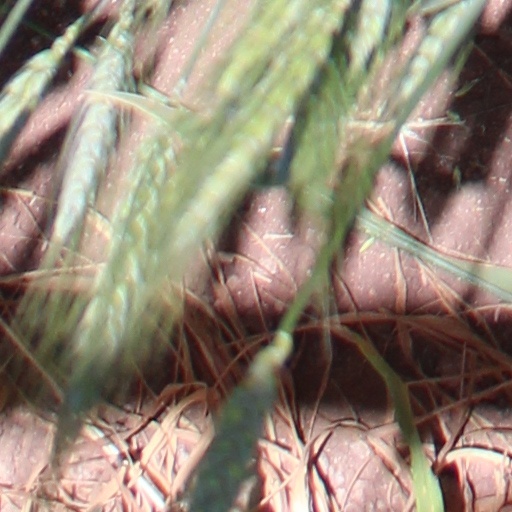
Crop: wheat